Typhoon Maria (2018)

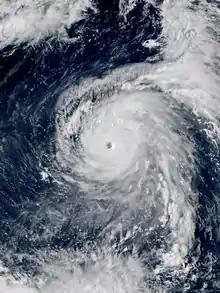
Typhoon Maria at peak intensity on July 8

Typhoon Maria, known in the Philippines as Typhoon Gardo, was a powerful tropical cyclone that affected Guam, the Ryukyu Islands, Taiwan, and East China in early-July 2018. Developing into the eighth named tropical storm of the 2018 Pacific typhoon season and passing the Mariana Islands on July 4, Maria strengthened into the fourth typhoon of the season and underwent rapid intensification the next day amid favorable environmental conditions. The typhoon reached its first peak intensity on July 6; subsequently, Maria weakened due to an eyewall replacement cycle, but it reintensified and reached a second, stronger peak intensity on July 9 with 10-minute sustained winds of and a minimum pressure of 915 hPa (mbar; 27.02 inHg). Over the next three days, it started to gradually weaken due to another eyewall replacement cycle and decreasing sea surface temperatures. After crossing the Yaeyama Islands and passing north of Taiwan on July 10, Maria ultimately made landfall over Fujian, China, early on July 11, before dissipating the next day.